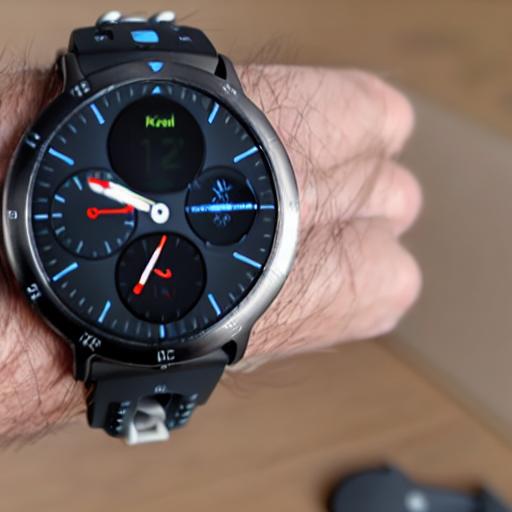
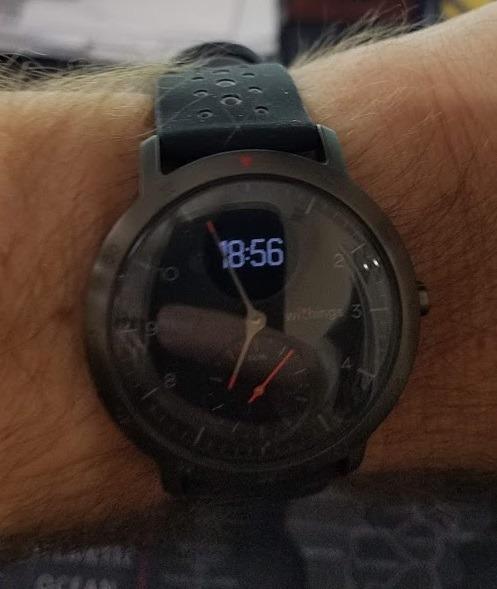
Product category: smartwatch
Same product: no